Ulverscroft Priory

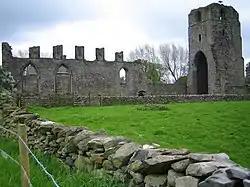
Ulverscroft Priory

Ulverscroft Priory is a former hermitage and priory in Ulverscroft, Leicestershire.